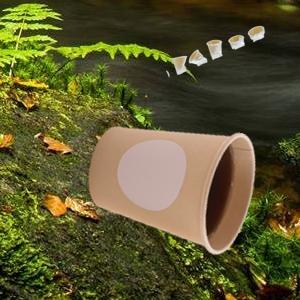
Label: cups